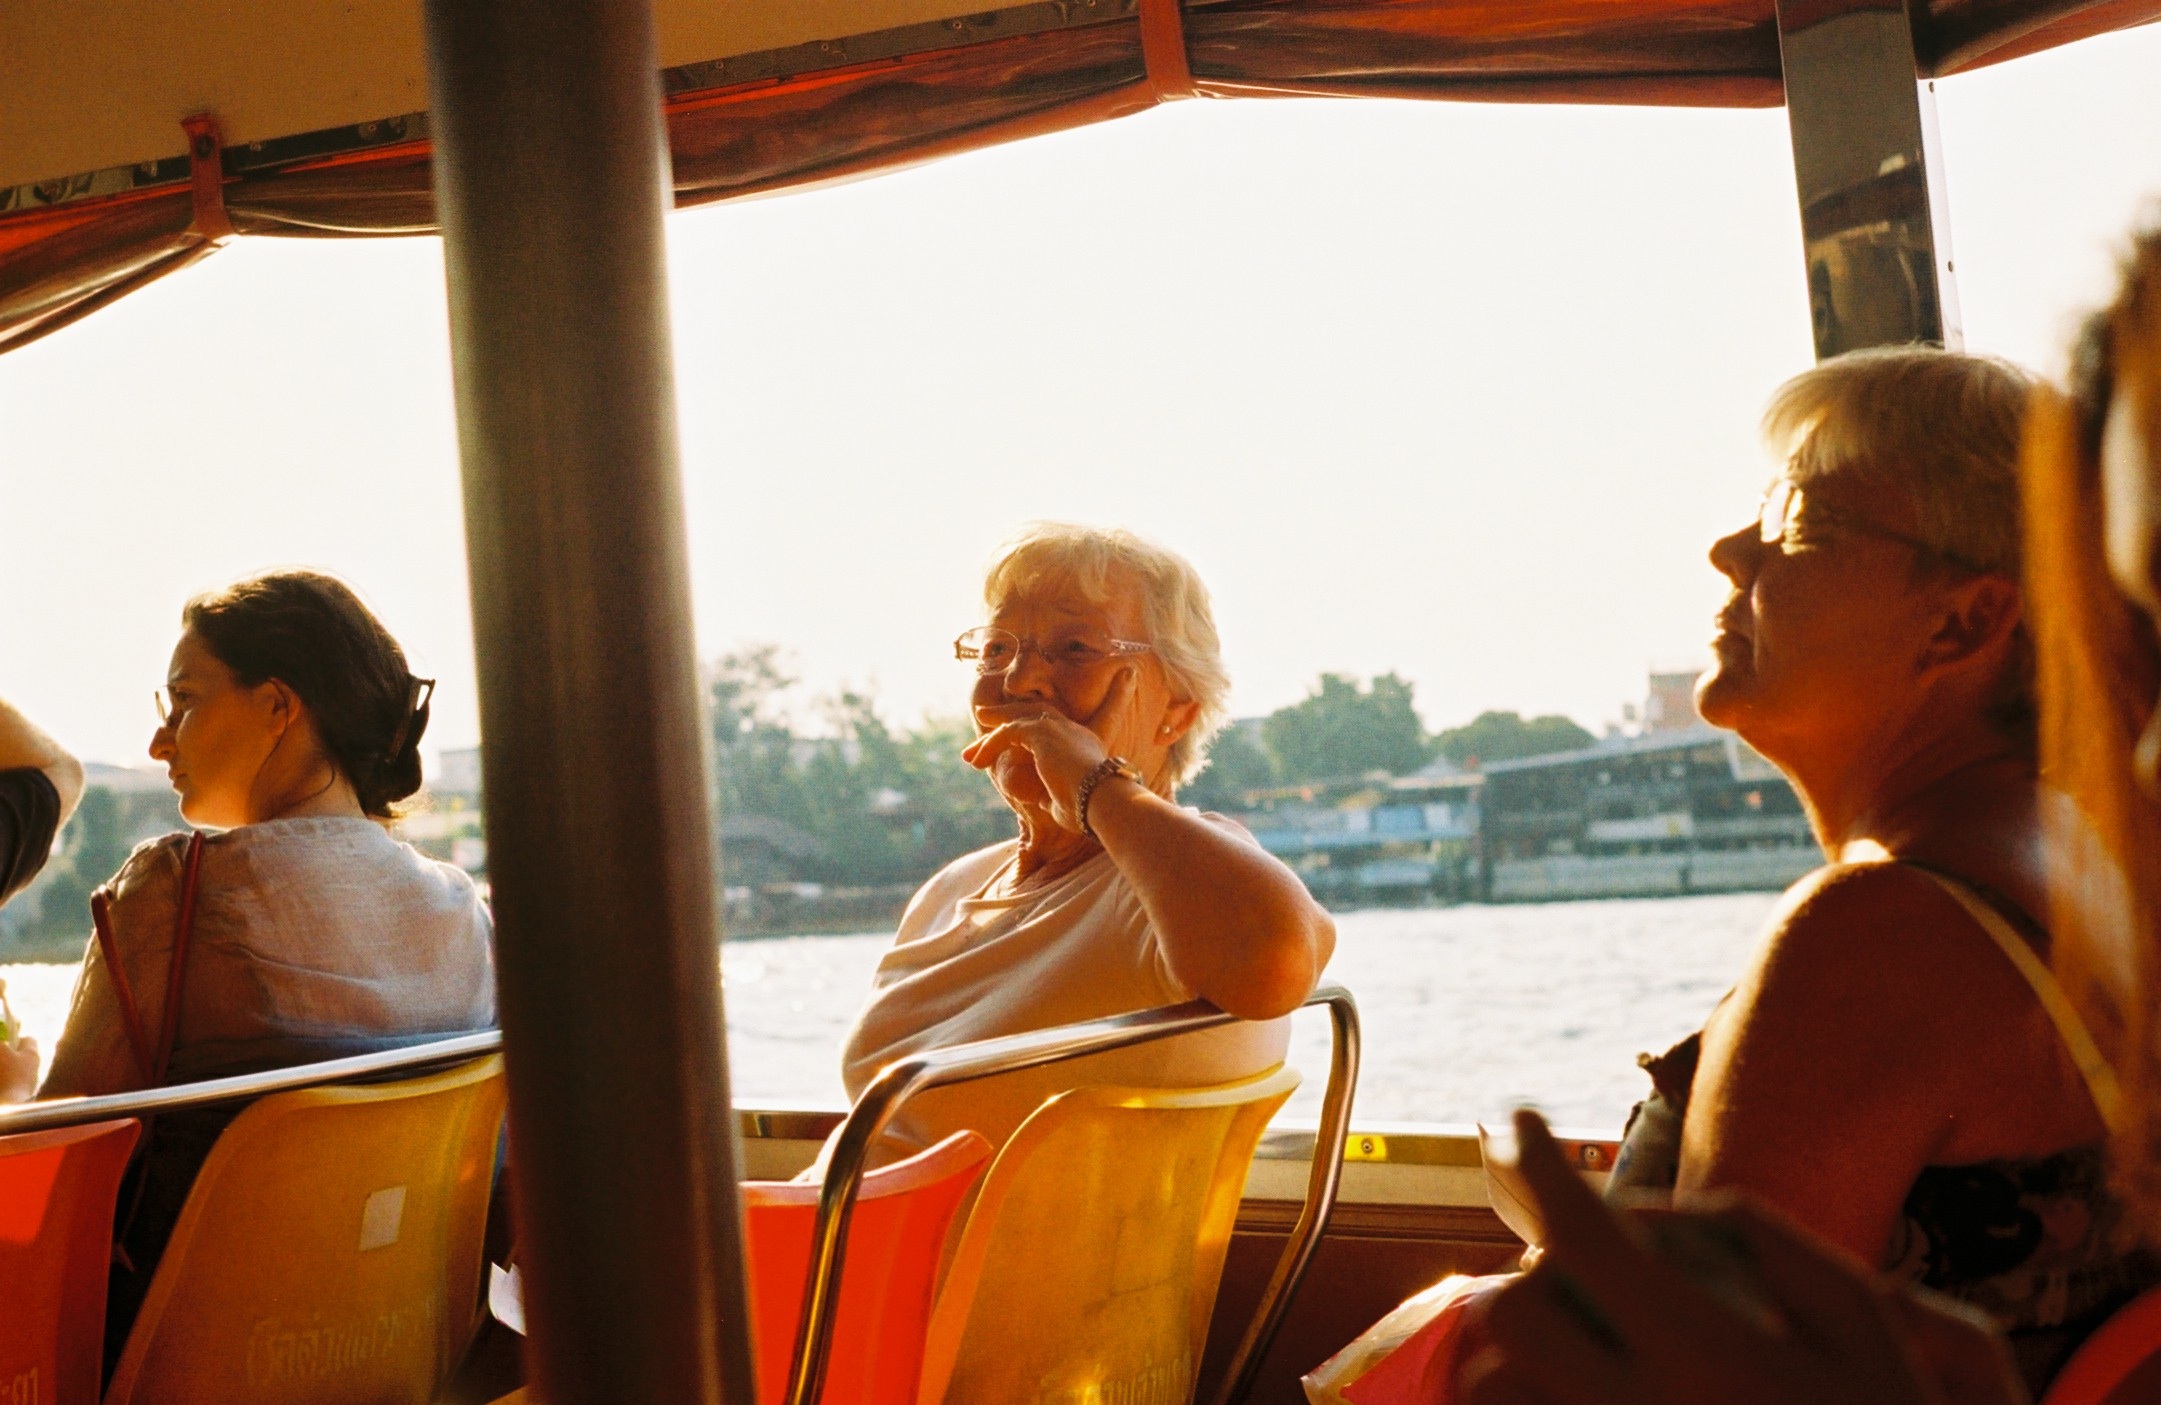
temple